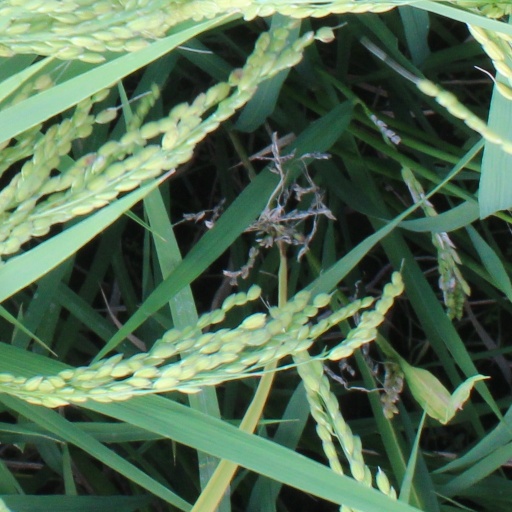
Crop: rice